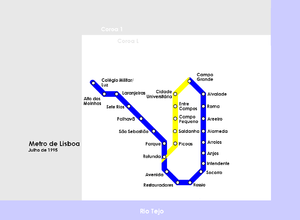
Le métro de Lisbonne est le principal réseau de transport en commun de la capitale du Portugal. Ouvert en 1959, il comporte 4 lignes, 56 stations et 46,5 km de voies. Le métro de Lisbonne se caractérise par la décoration soignée de ses stations les plus récentes. Il a transporté 140 millions de passagers en 2014.